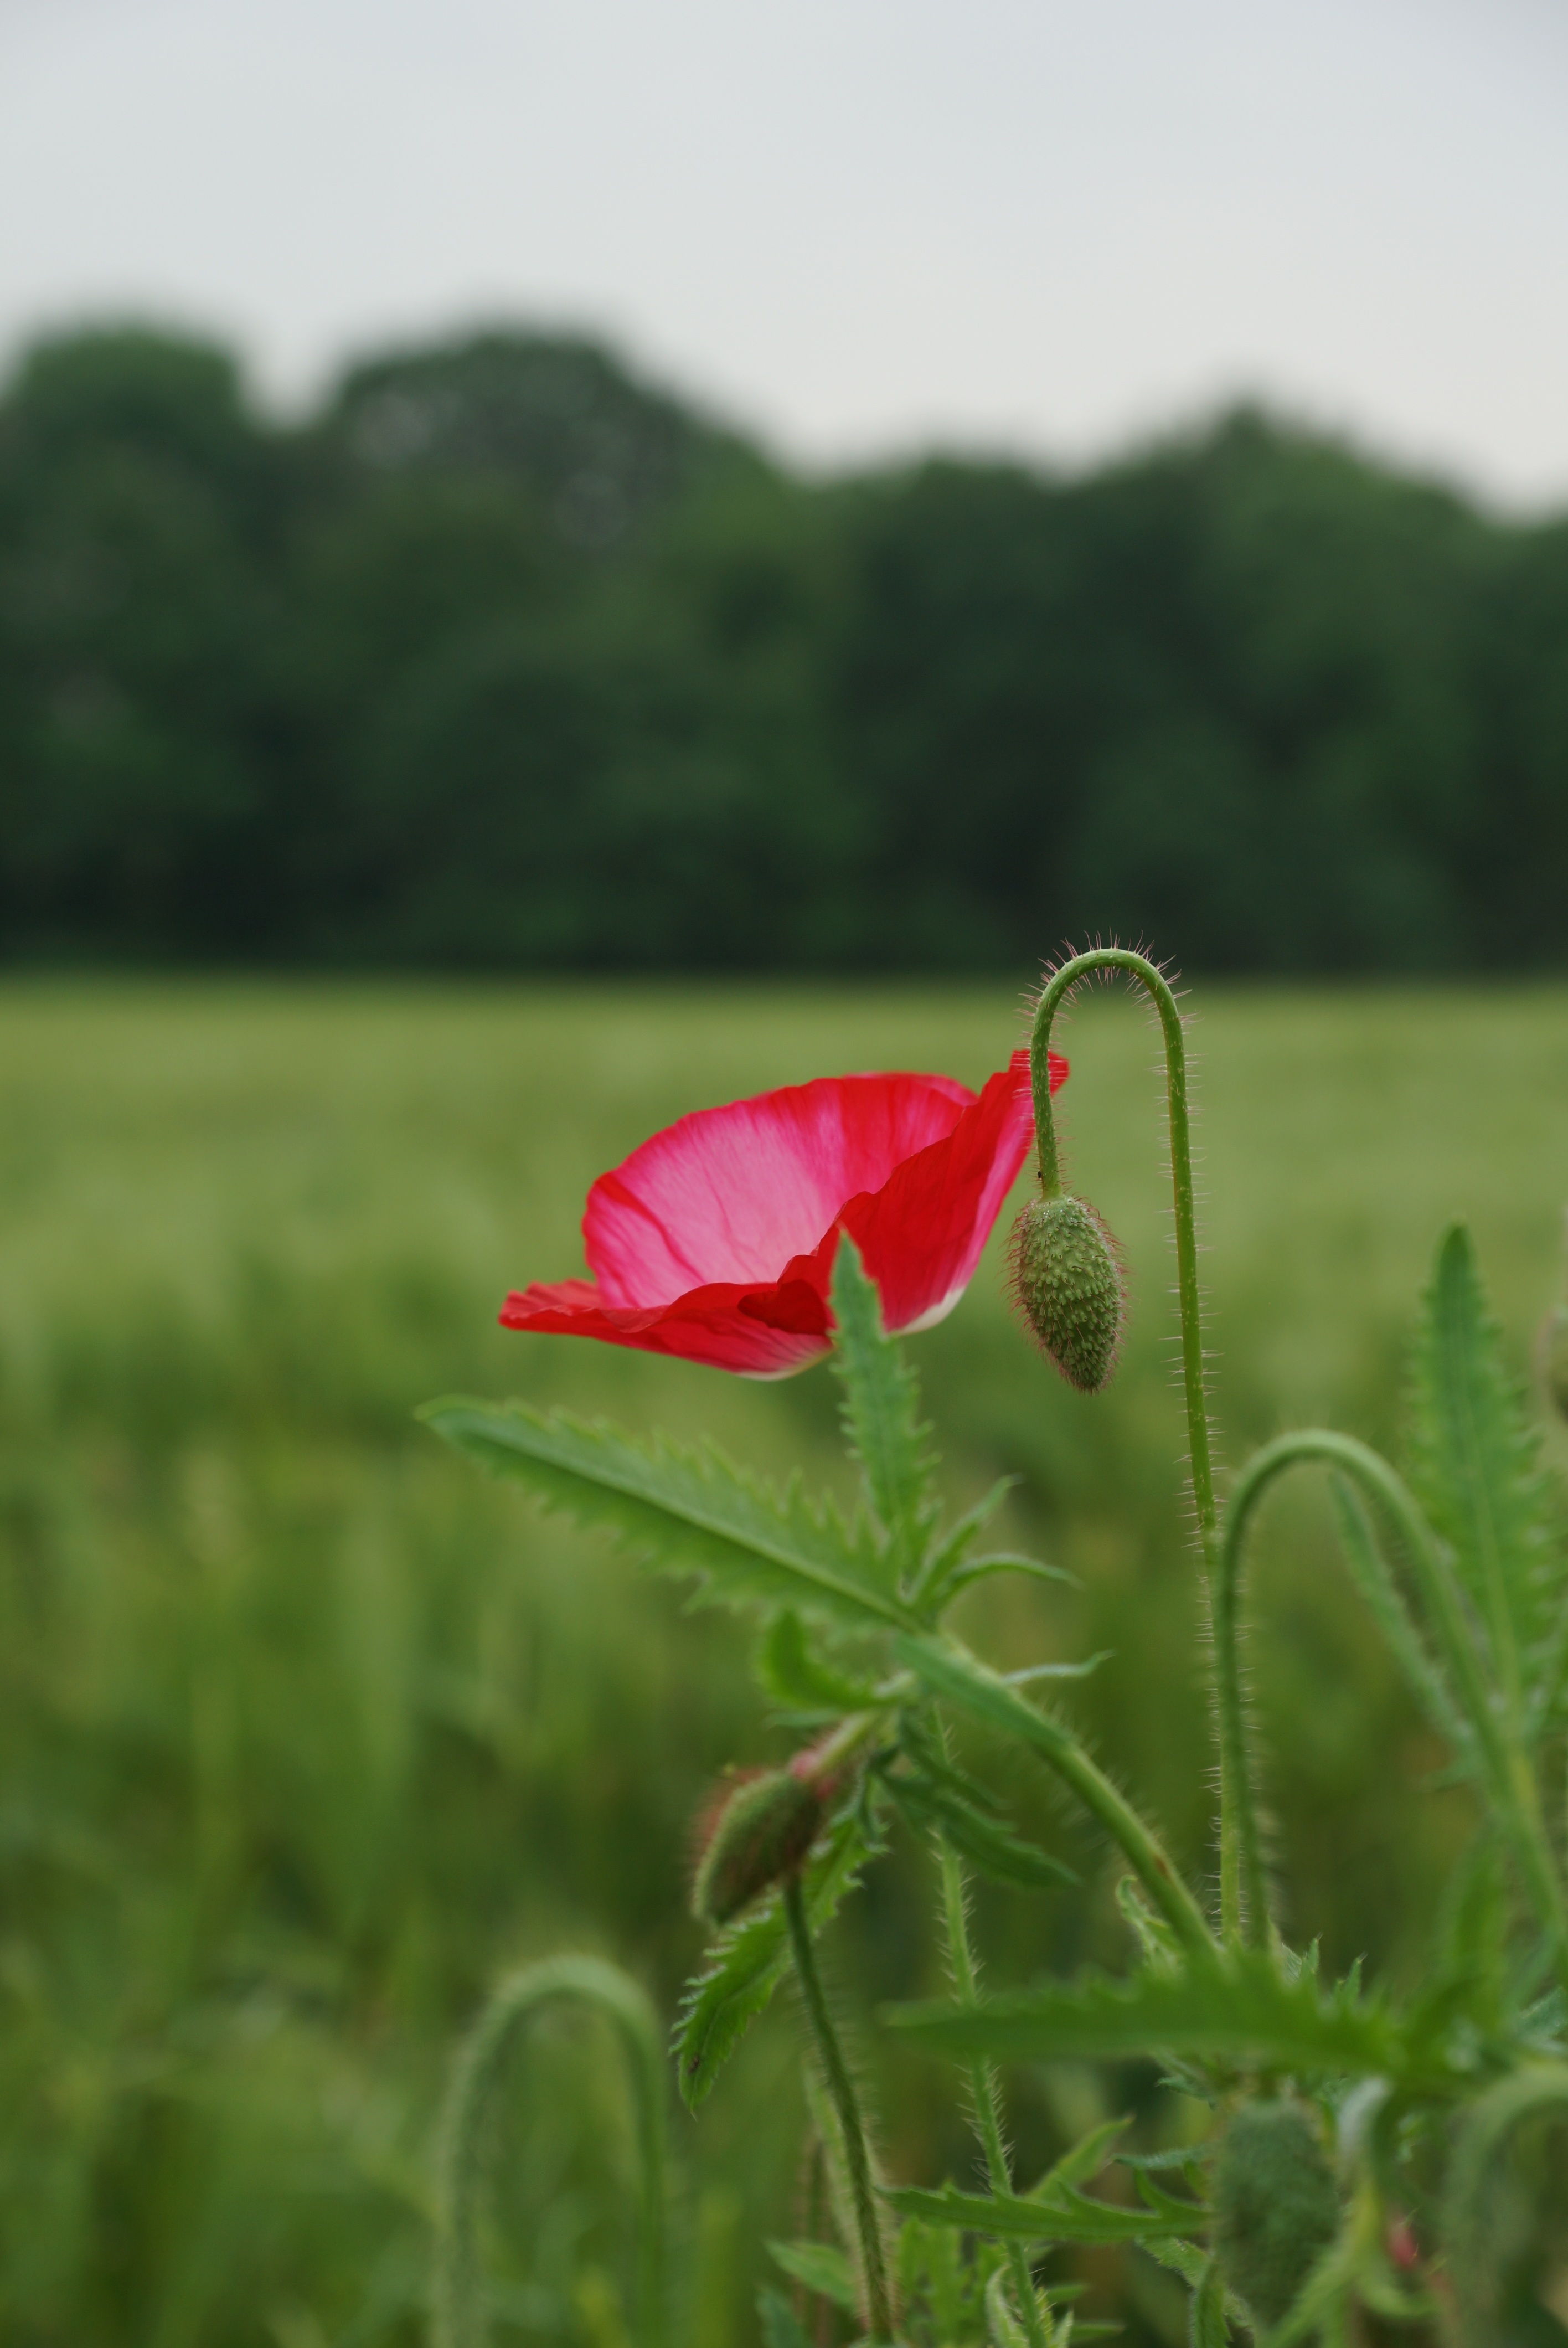
nature, grass, plant, field, meadow, prairie, leaf, flower, green, red, botany, flora, wildflower, wheat field, grassland, poppy, coquelicot, macro photography, flowering plant, early summer, fields poppies, grass family, plant stem, land plant